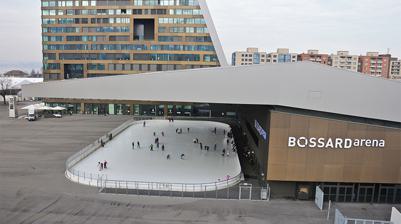
Building: Bossard Arena
Country: Switzerland
Year built: 2010
Bossard Arena Location Zug , Switzerland Coordinates 47°10′37″N 8°30′28″E / 47.17694°N 8.50778°E / 47.17694; 8.50778 Owner Kunsteisbahn Zug AG Capacity 7,800 Construction Broke ground 2008 Opened August 20, 2010 Expanded 2017 2024 Architect Anliker AG and Scheitlin Syfrig Architekten Tenants EV Zug ( NL ) (2010-present) Bossard Arena is an indoor sporting arena located in Zug , Switzerland .  The capacity of the arena is 7,800 spectators and opened in 2010. It hosts indoor sporting events such as ice hockey . It hosts the EV Zug of the National League (NL). It replaced Eishalle Herti as the home of EV Zug. The venue is named after Bossard Holding , an international logistics company headquartered in the city. Size issues The arena has faced many critics from EV Zug management and fans for being too limited in terms of capacity. In the summer of 2017, EV Zug added an additional 200 seats close to the boards, on ice level. At the beginning of the 2019-20 season , EVZ CEO Patrick Lengwiler expressed his intentions to the city of Zug, the current owner of the Arena, to extend the capacity to 9,000. The team is currently forced to limit season tickets sales to 6,000 due to the small capacity and could benefits economically from an extension as demand is high in Zug with the team being very popular. The issue was again brought back in the media in September 2020 to try and make the city of Zug act quickly. The arena underwent expansion in the summer of 2024 to add an additional 600 seats. See also List of indoor arenas in Switzerland References